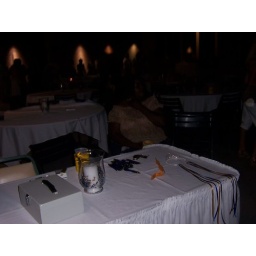
sign in table